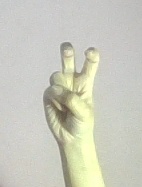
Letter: toot